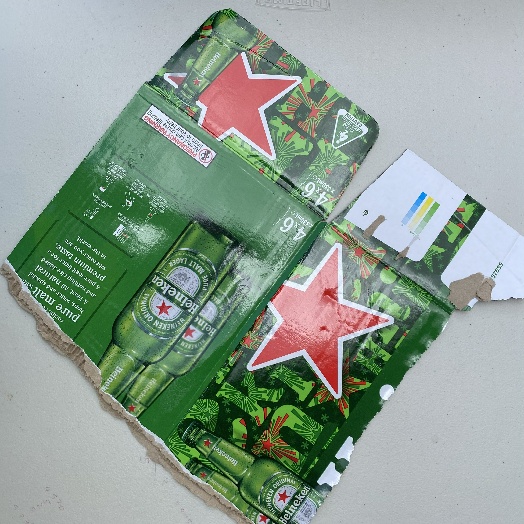
Label: Cardboard